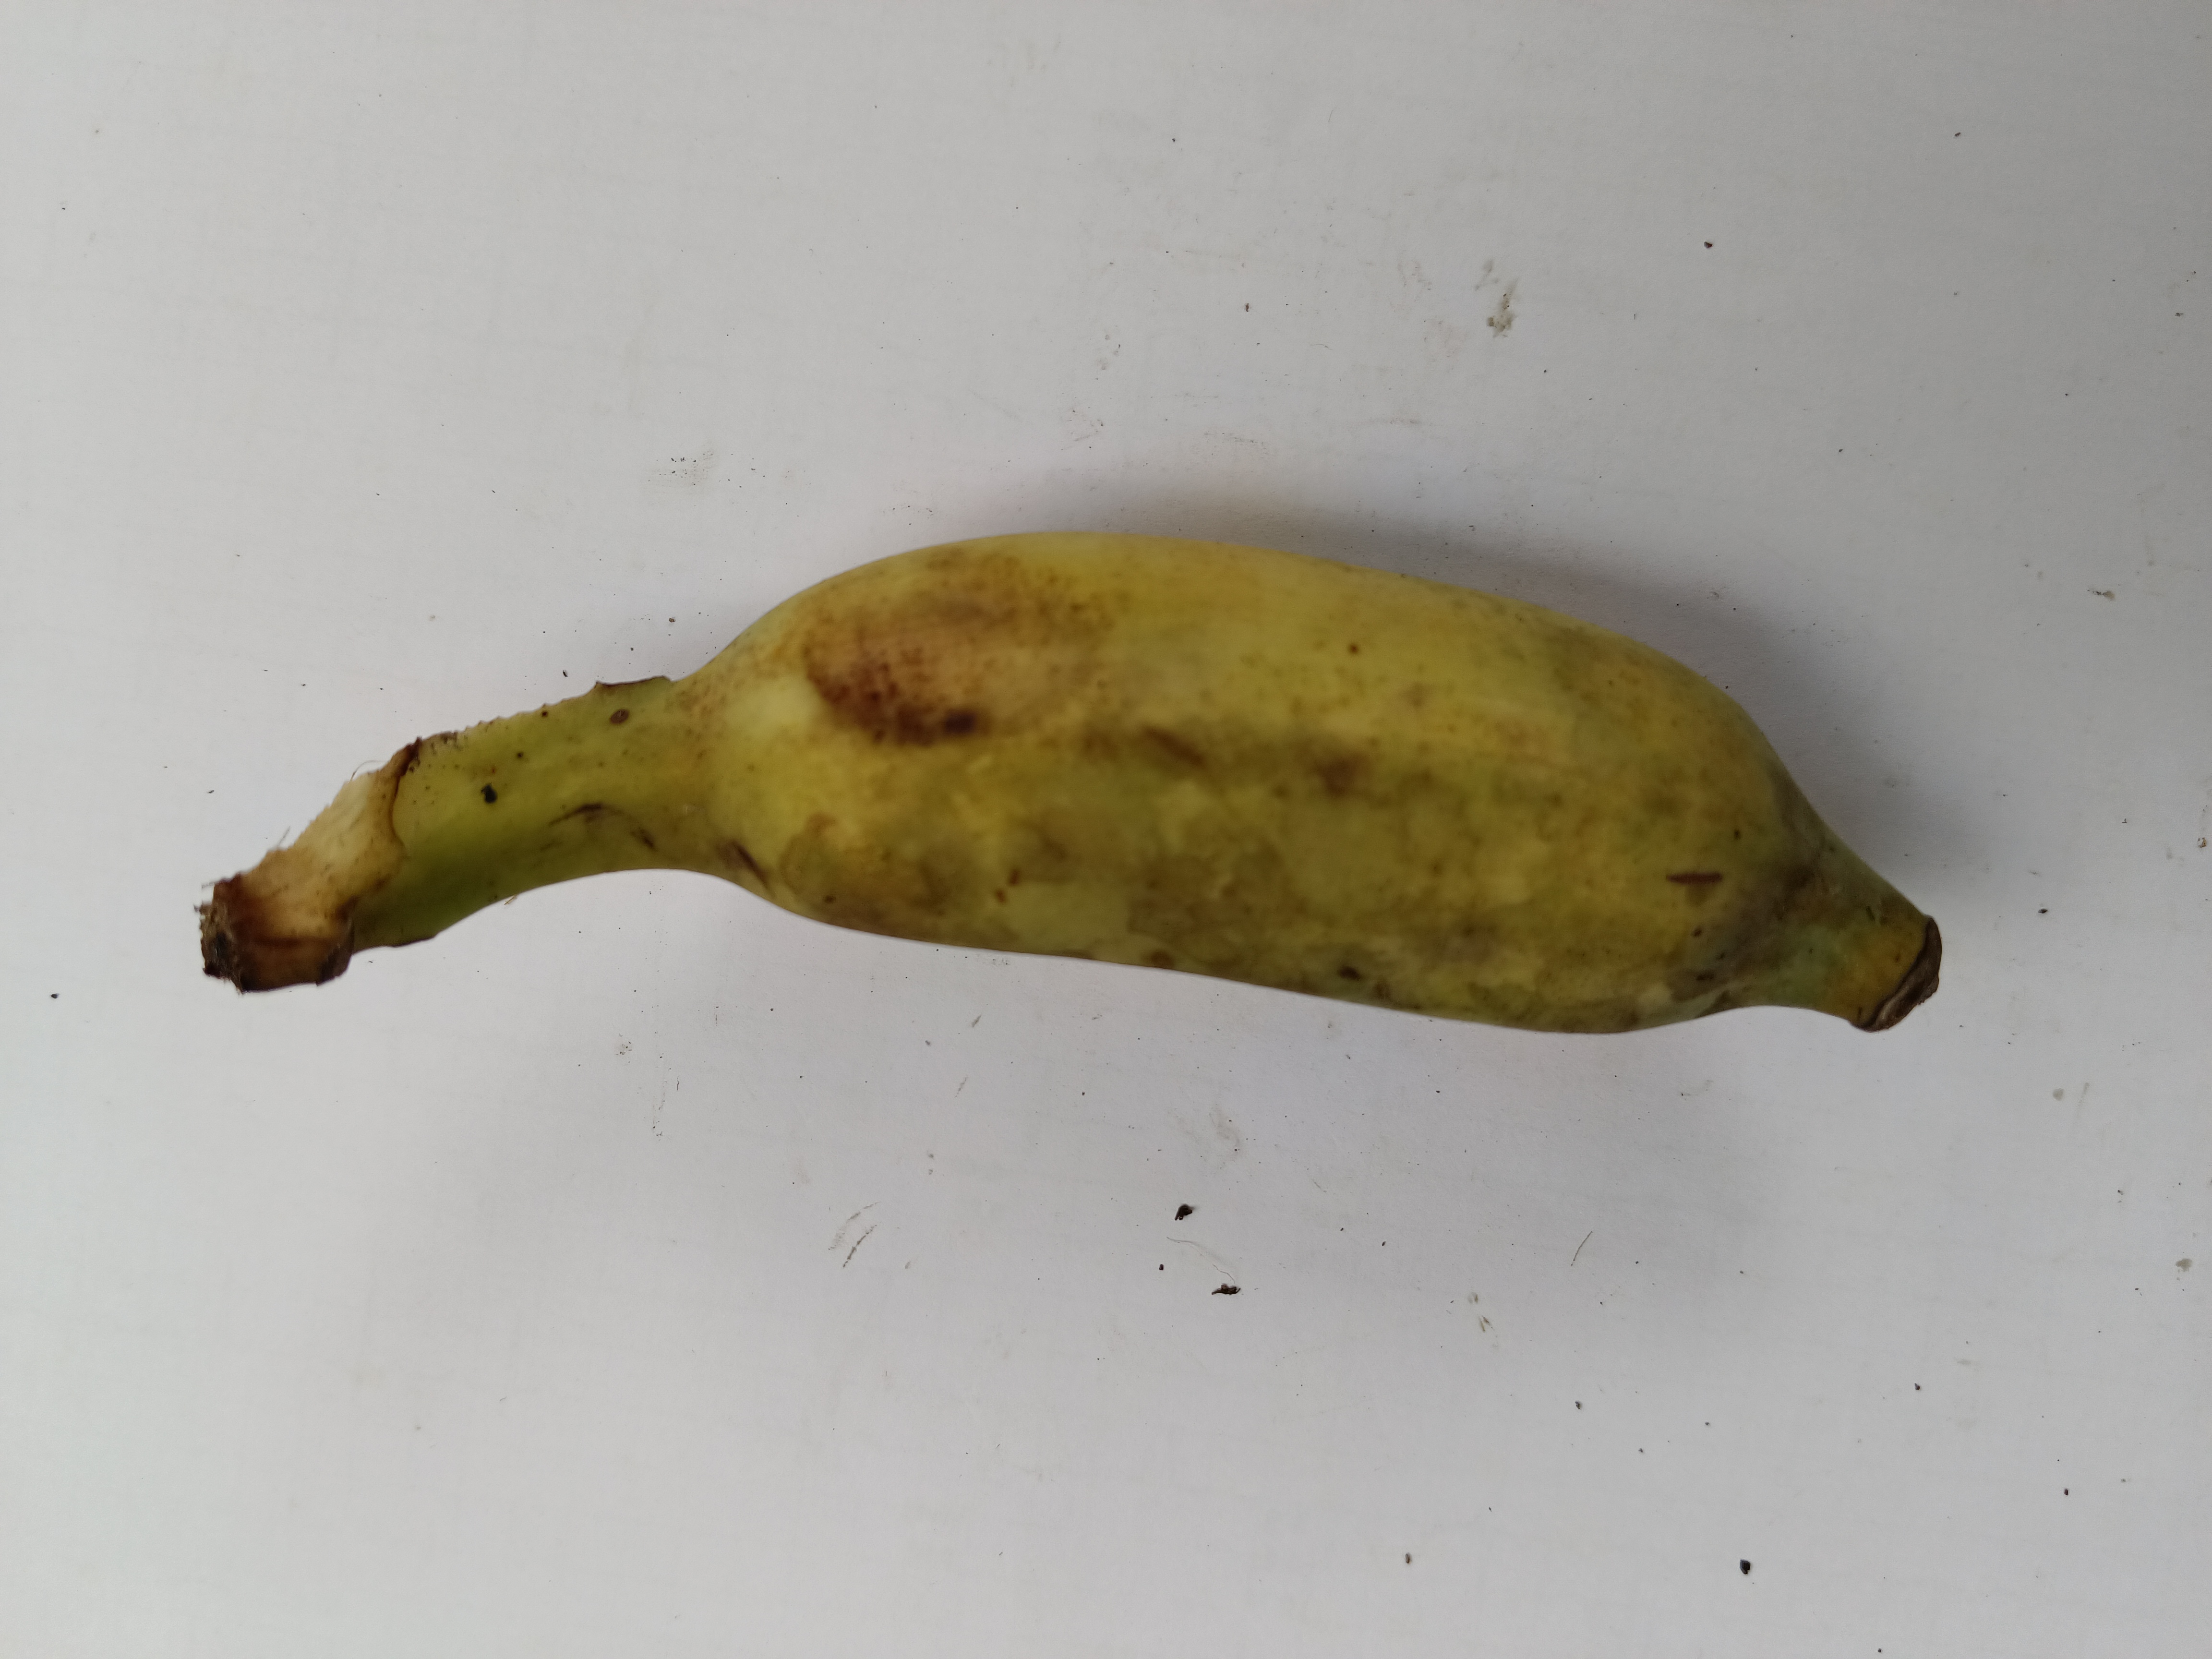
Banana variety: Deshi